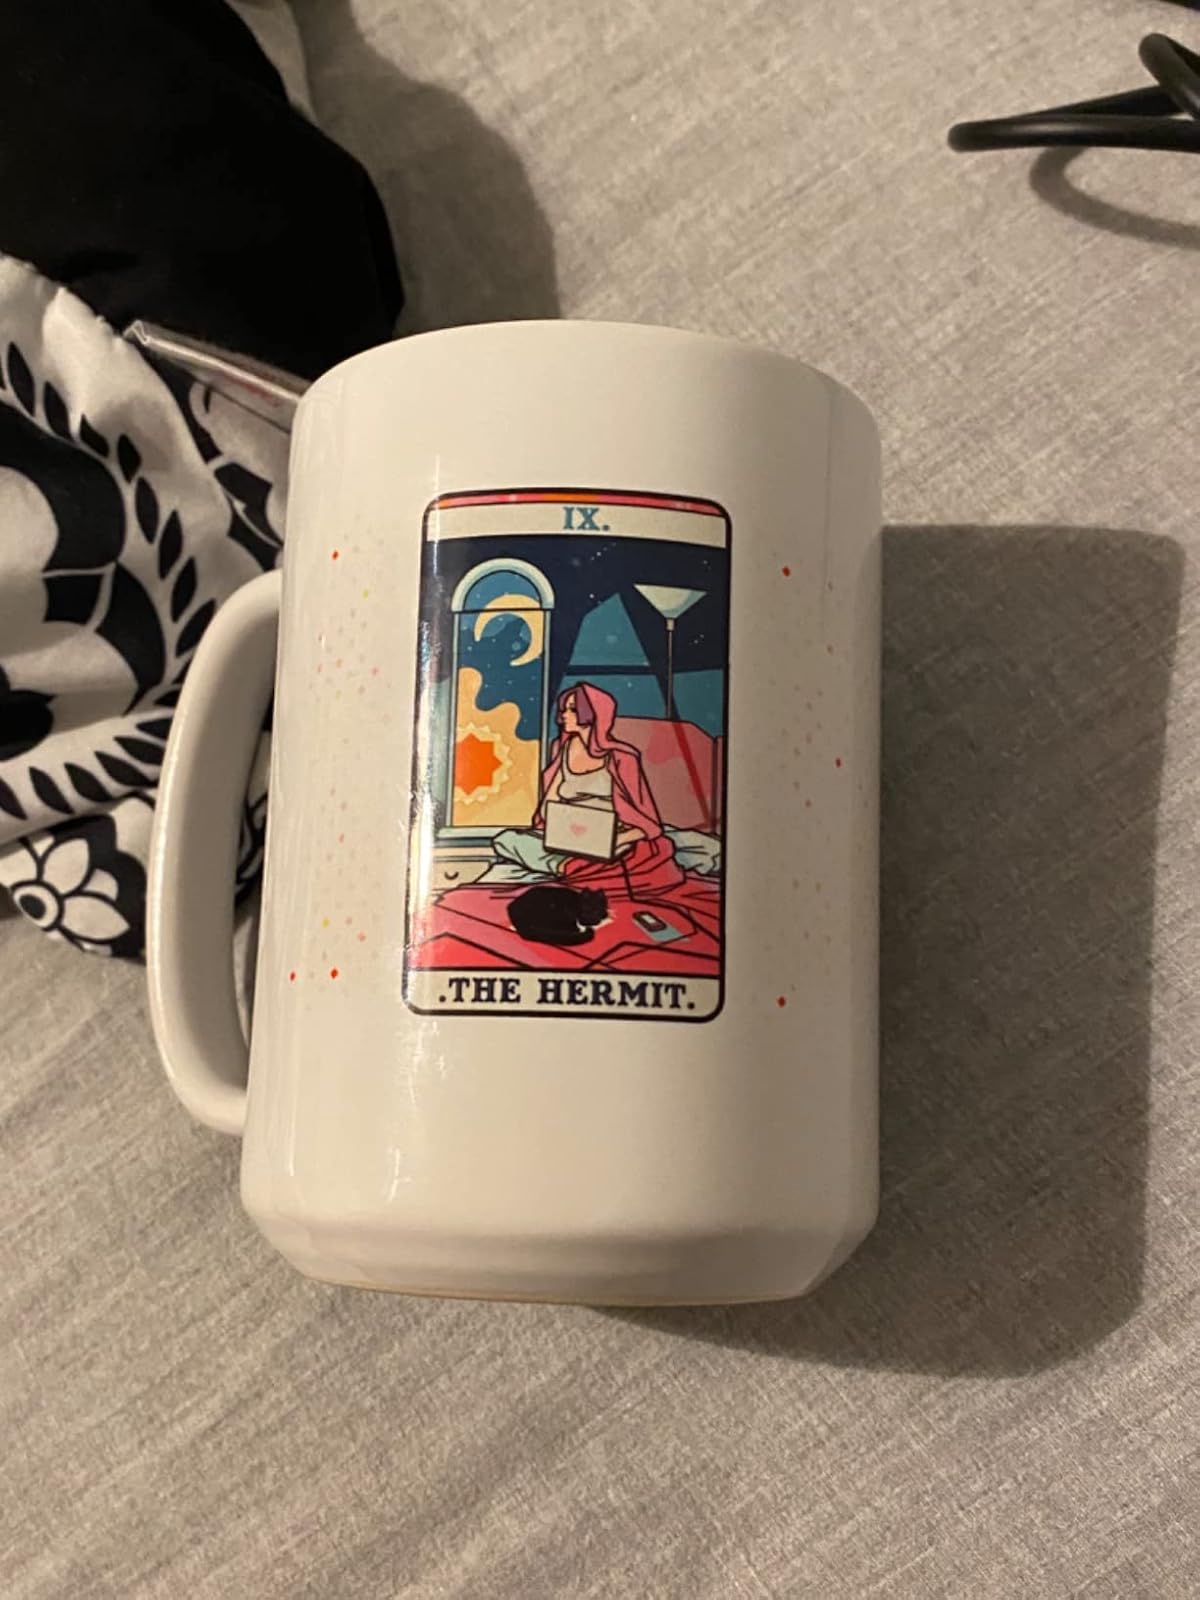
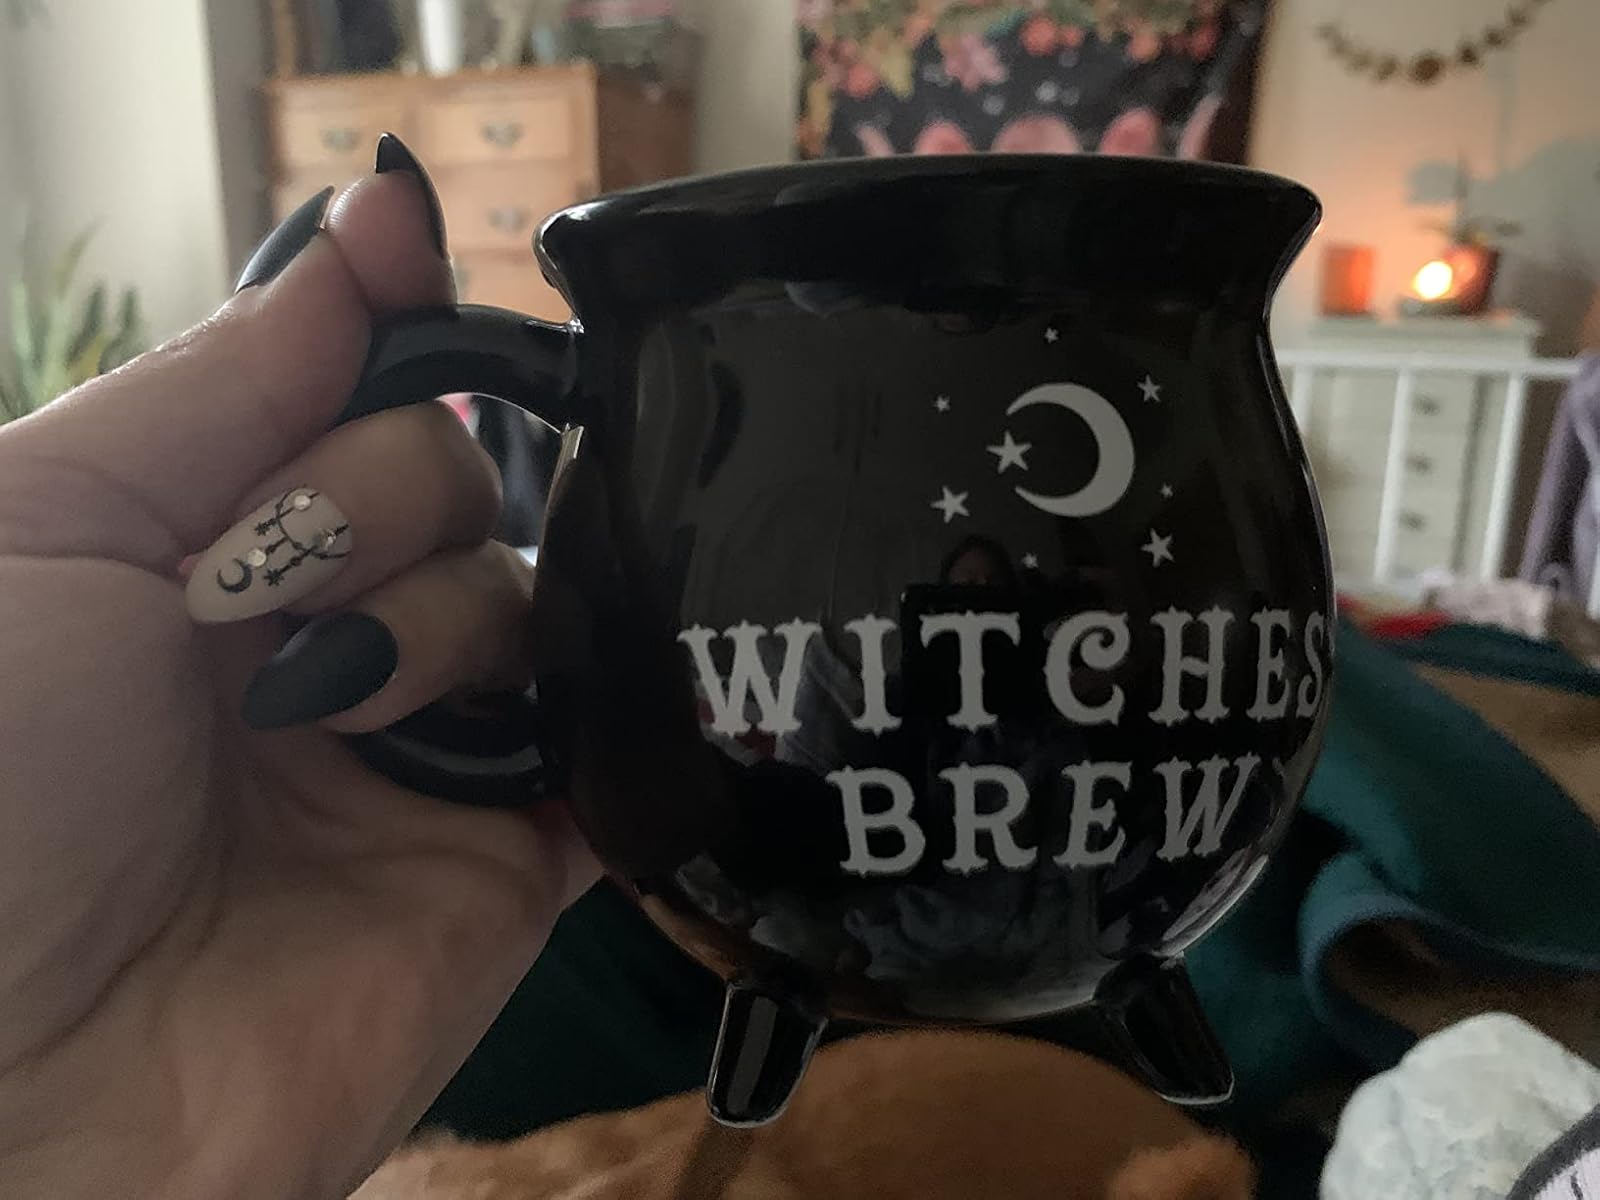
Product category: items_mug
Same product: no